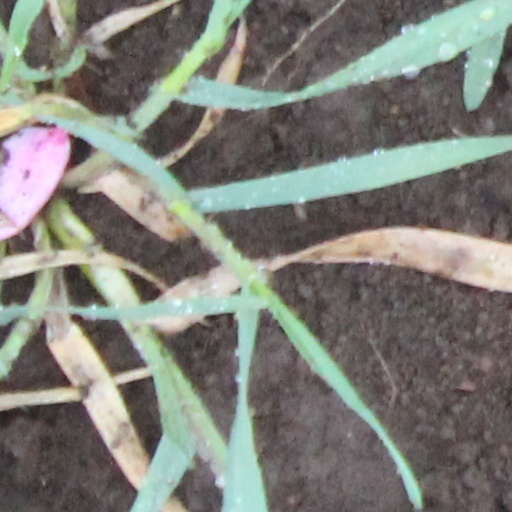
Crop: wheat